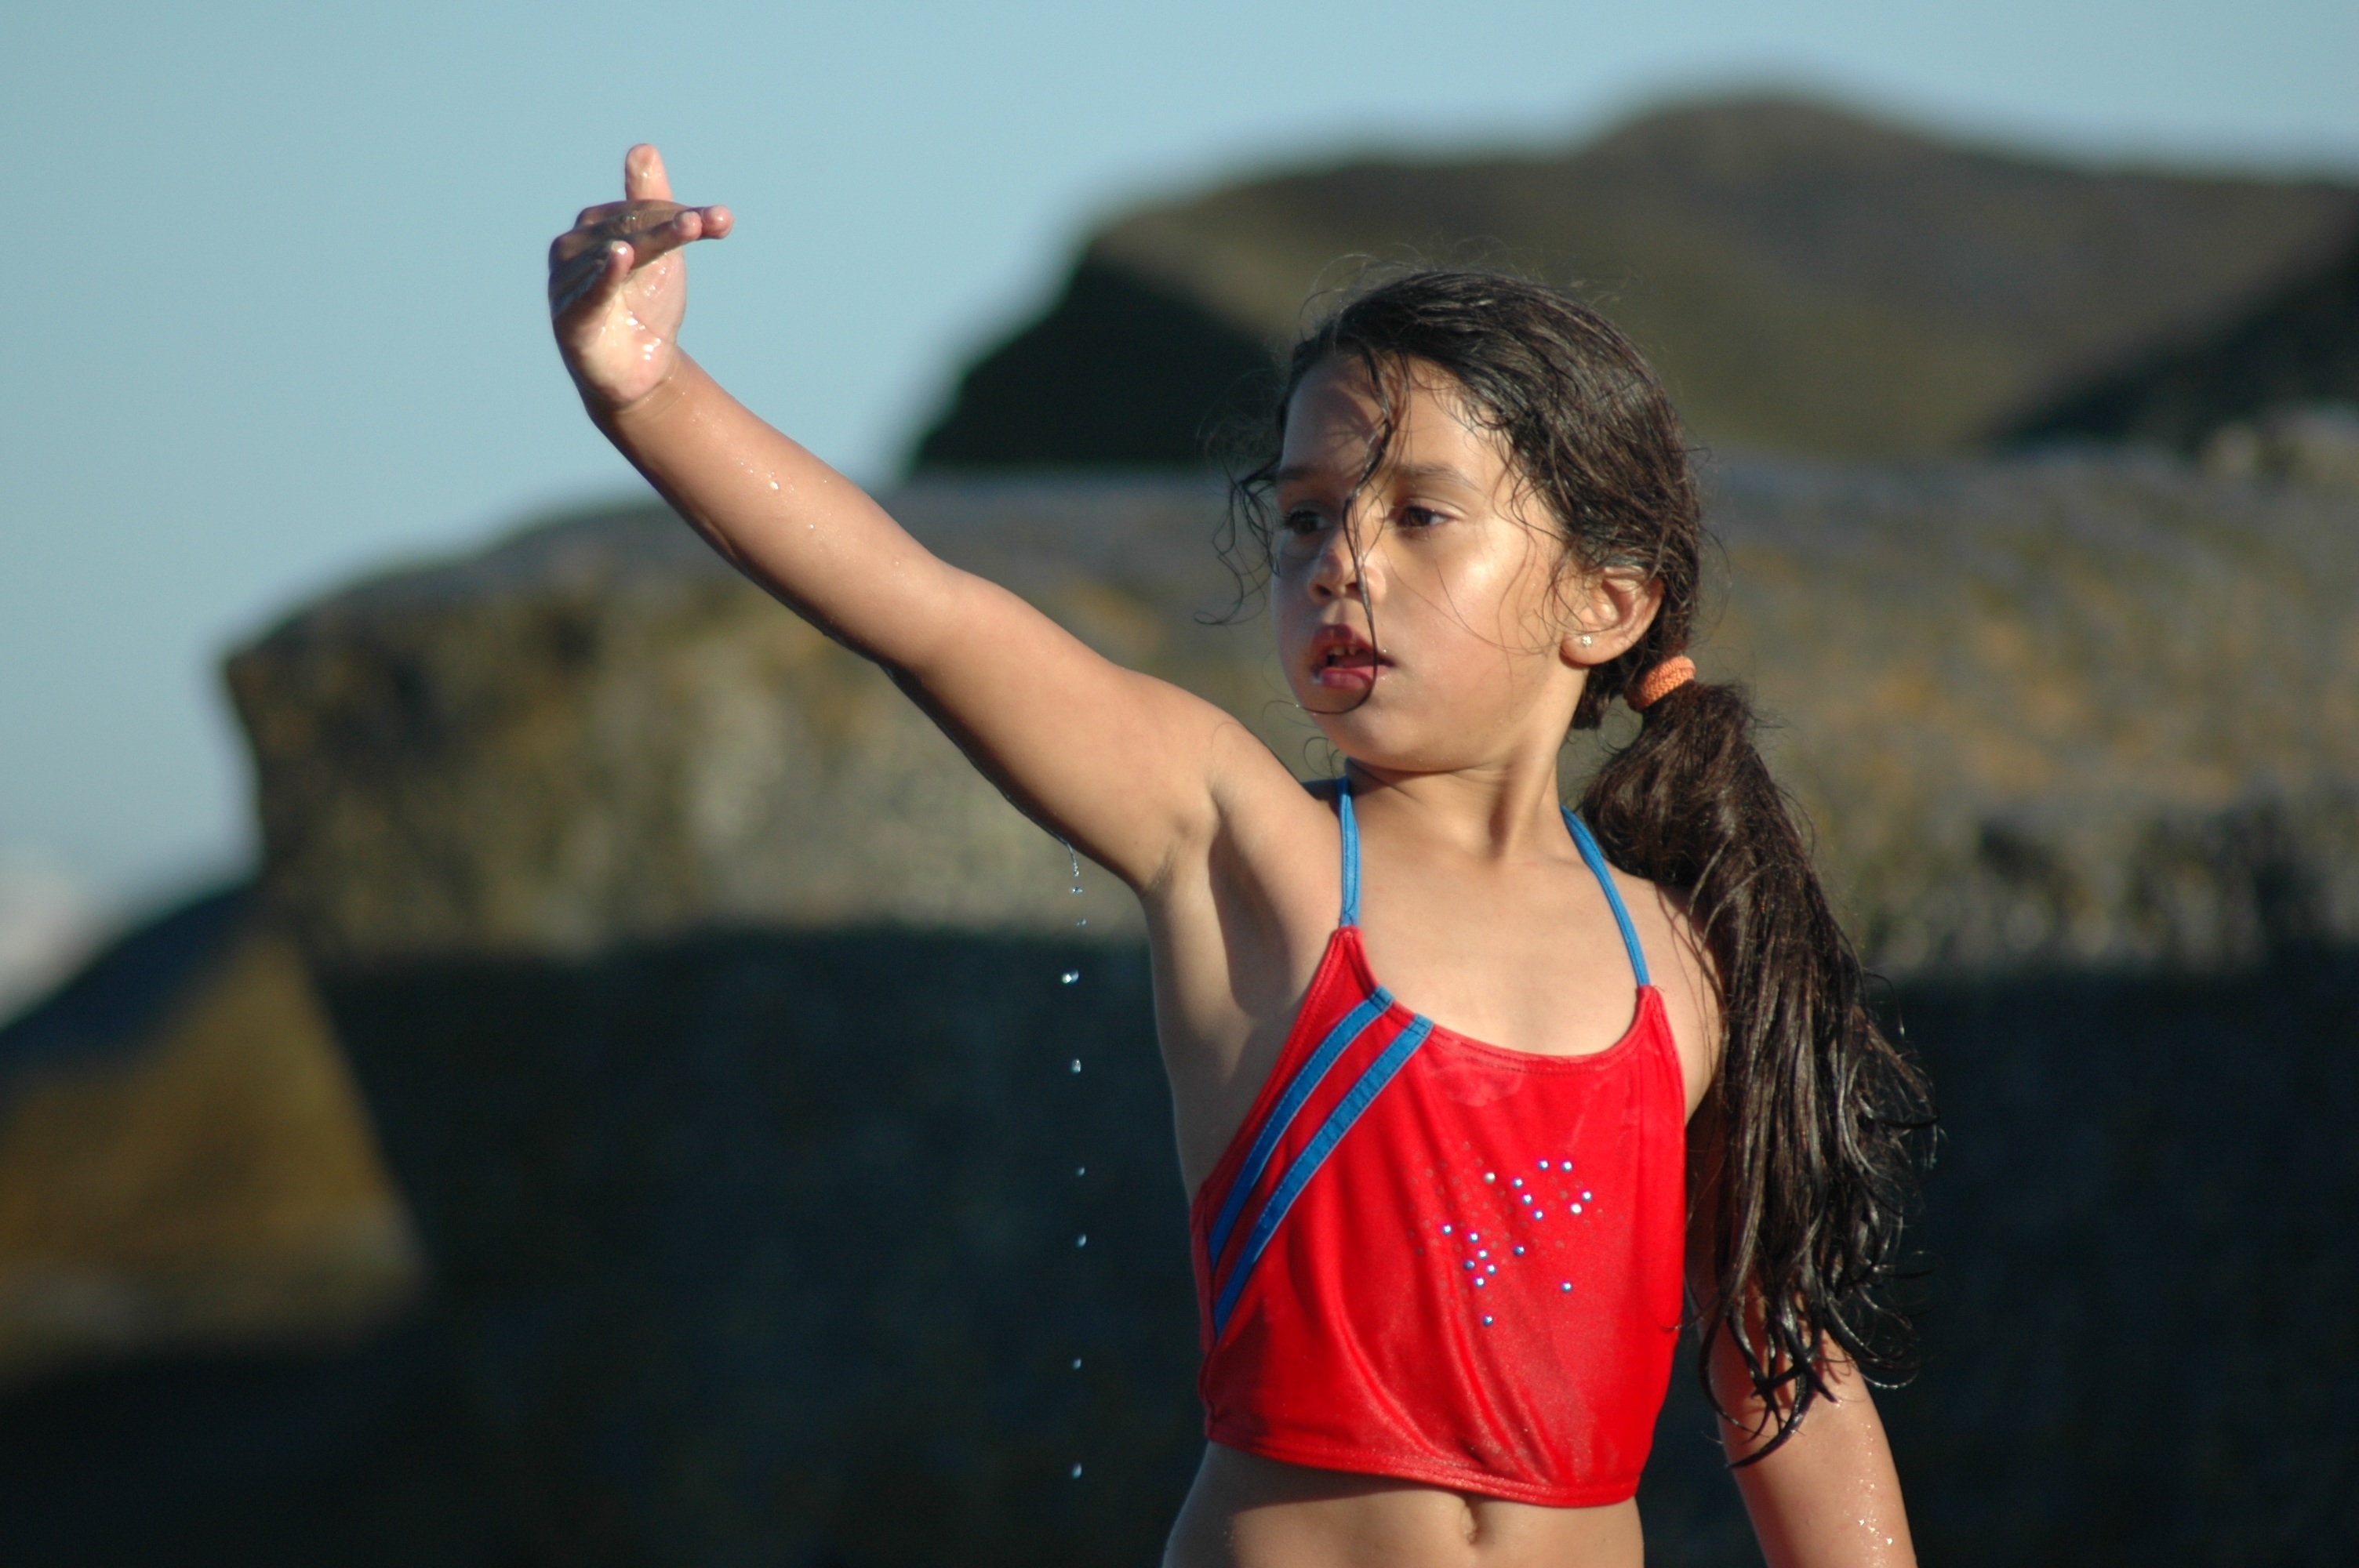
person, girl, woman, leg, portrait, model, red, fashion, lady, smile, human body, beauty, abdomen, photo shoot